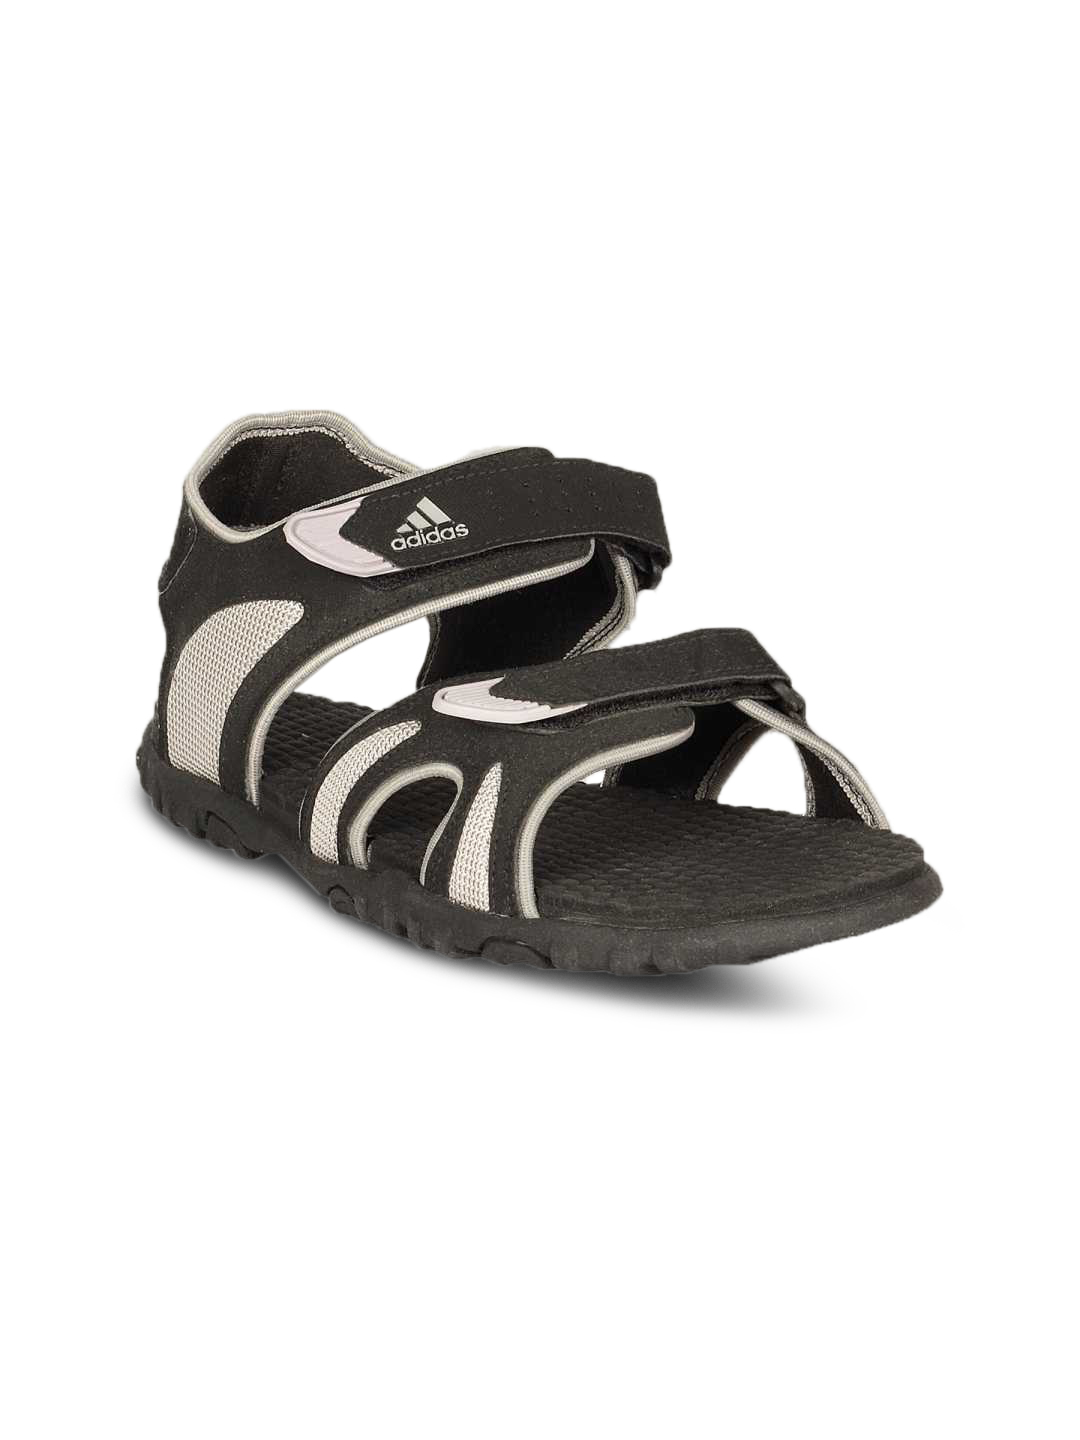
ADIDAS Men Black Alumin Sandal
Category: Footwear / Sandal / Sandals
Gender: Men
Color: Black
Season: Summer 2011
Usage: Casual